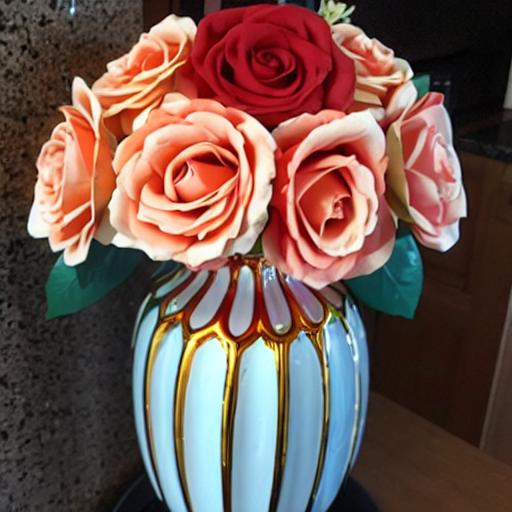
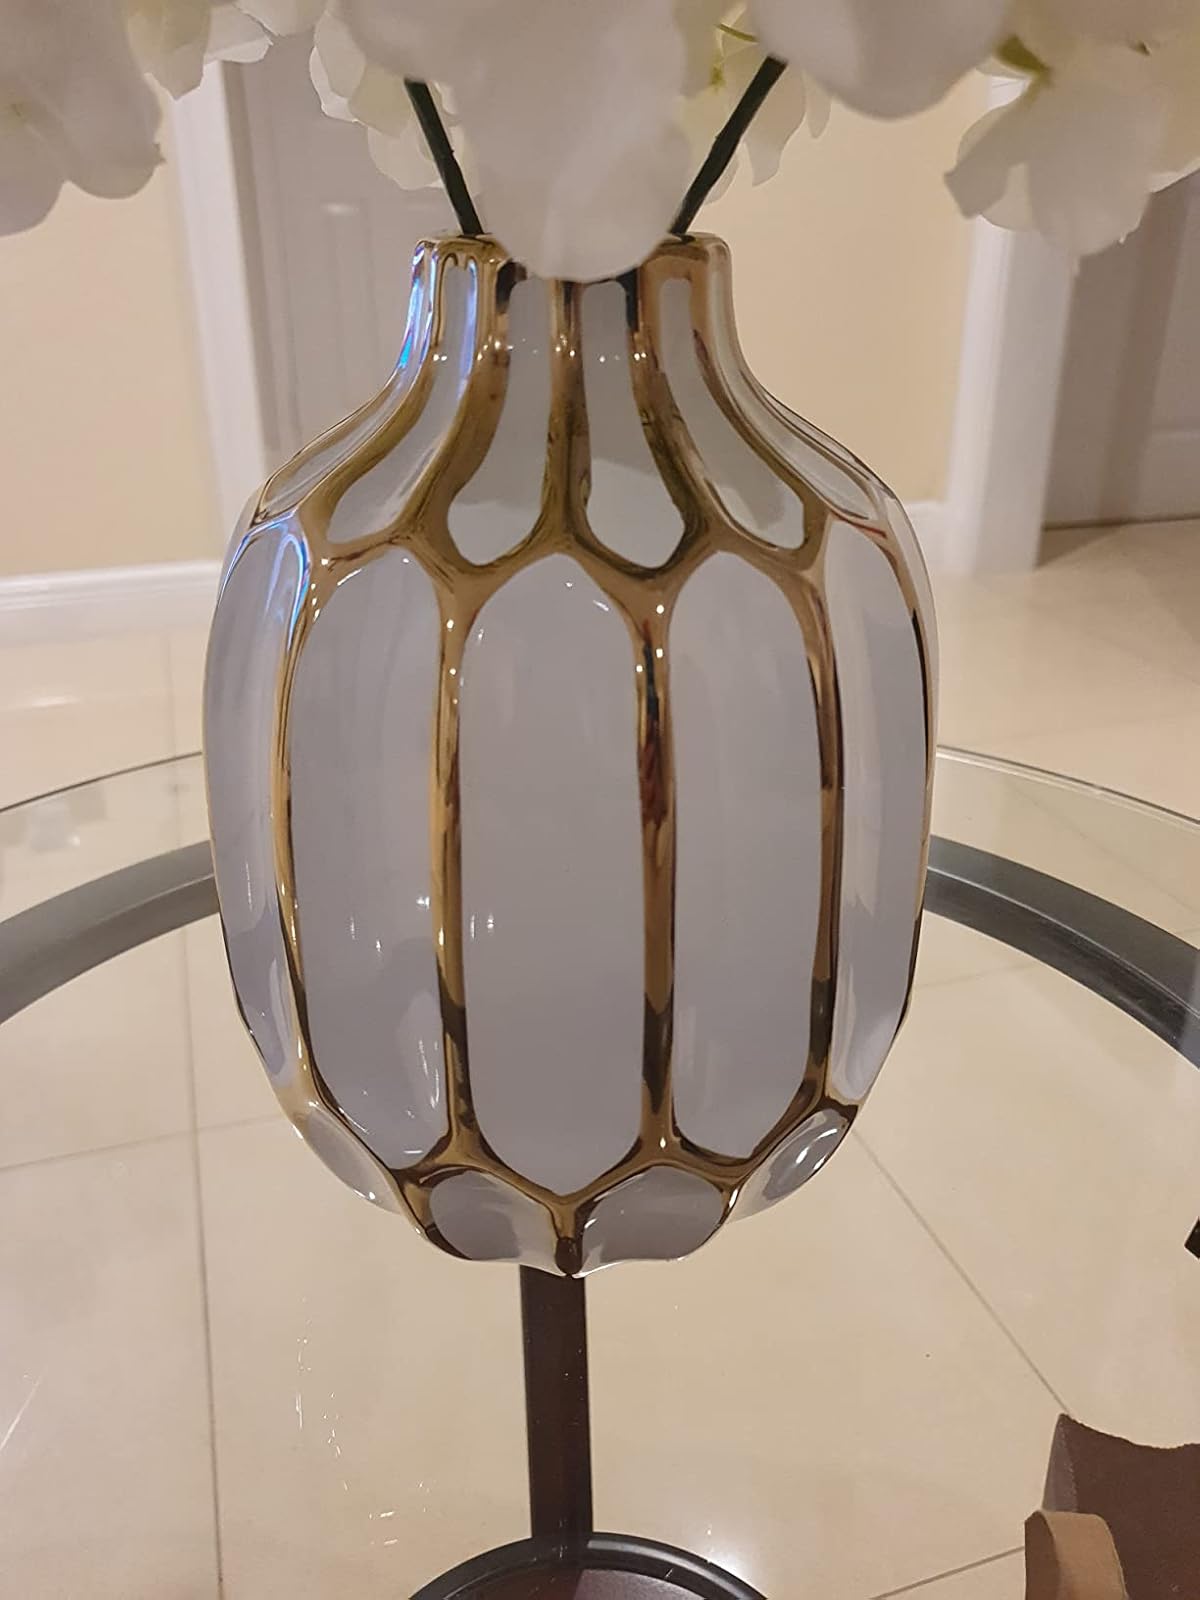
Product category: vase
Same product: no